Protest songs in the United States

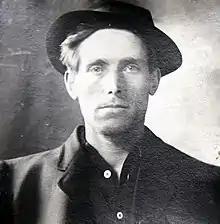
Joe Hill, one of the pioneering protest singers of the early 20th century

The vast majority of American protest music from the first half of the 20th century was based on the struggle for fair wages and working hours for the working class, and on the attempt to unionize the American workforce towards those ends. The Industrial Workers of the World (IWW) was founded in Chicago in June 1905 at a convention of two hundred socialists, anarchists, and radical trade unionists from all over the United States who were opposed to the policies of the American Federation of Labor. From the start they used music as a powerful form of protest.